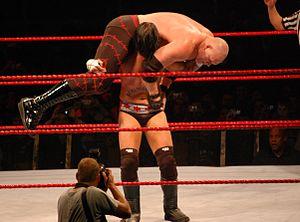
Phillip Jack Brooks, plus connu sous le nom de CM Punk, est un catcheur et pratiquant de combat libre américain. Il est connu pour son travail à la World Wrestling Entertainment de 2005 à 2014.
Une prise de préparation sert à préparer une prise attaquante.
Le facebuster est une prise de catch dans laquelle l'attaquant force le visage de son adversaire vers le bas. Cette prise est une attaque comme un DDT ou un cutter.